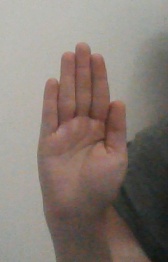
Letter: seen